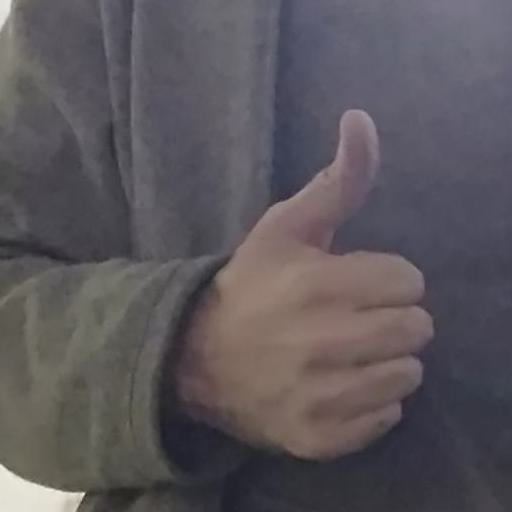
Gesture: like